Shane Tutmarc

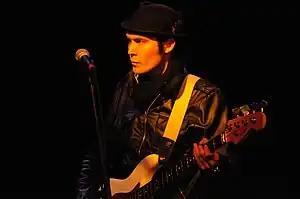
Shane Tutmarc in 2011

Shane Tutmarc (born September 25, 1981) is an American producer, songwriter, singer and multi-instrumentalist.